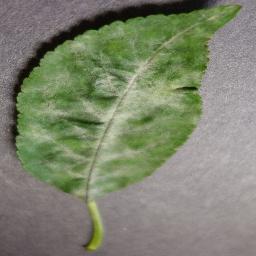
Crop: cherry
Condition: (including_sour)_powdery_mildew